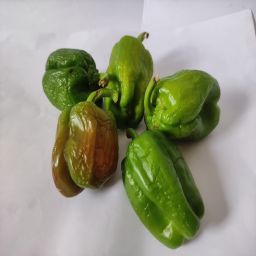
Crop: Bell Pepper
Quality: Ripe